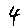
Label: 4